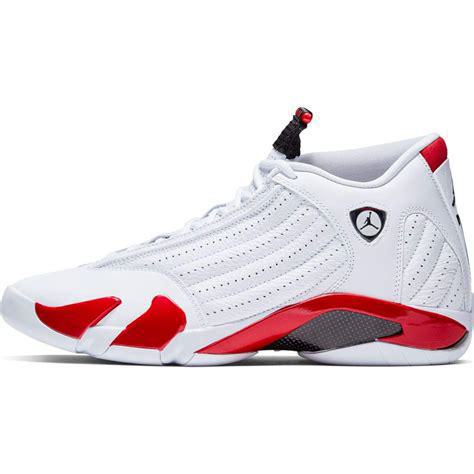
Brand: Jordan
Model: 14 Retro